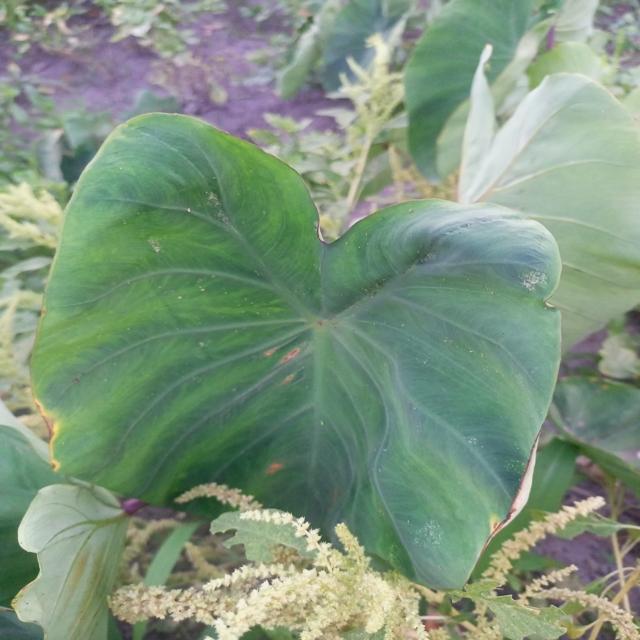
Label: Early_Blight